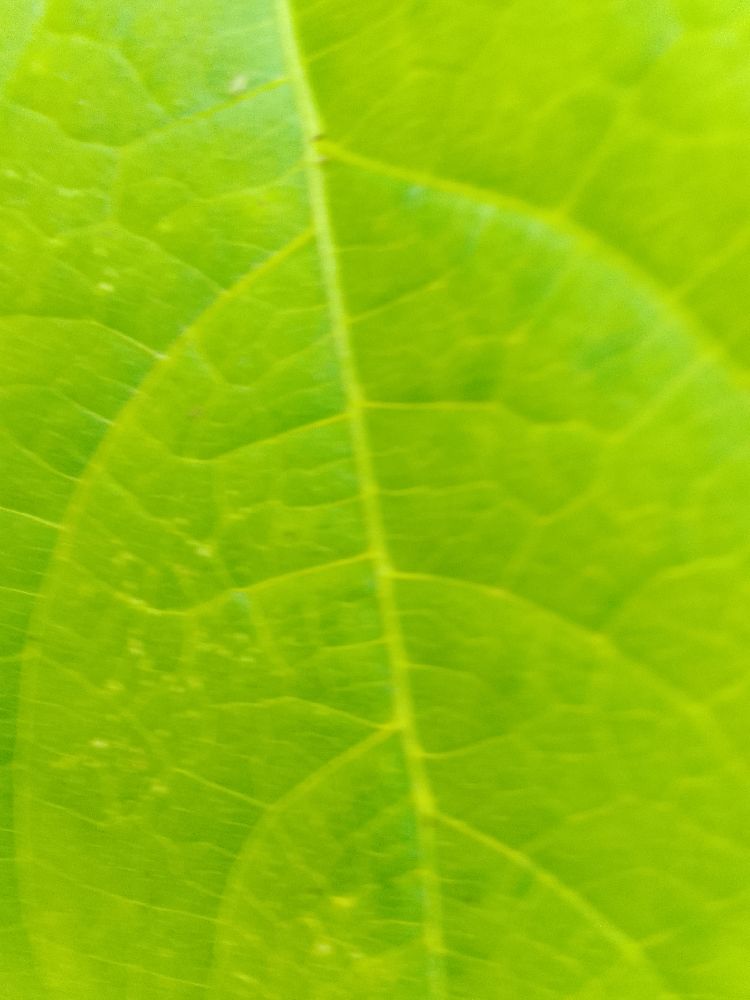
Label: healthy